Elan aqueduct

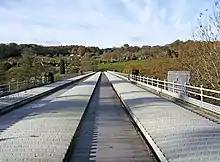
View over the aqueduct as it crosses the River Severn

Work on the first of the route from the Elan Valley was started in June 1896 by Birmingham Corporation Water Department. The aqueduct was built in sections by outside contractors, using three types of construction depending on the nature of the terrain it had to cross. "Cut and cover" was essentially a brick lined channel which was manually dug as a trench, then roofed over and concealed underground. Where the route of the aqueduct encountered high ground above the gradient needed to maintain the downward slope, a certain amount of tunnelling was required; at one point the tunnel is 100 metres below ground, ensuring the aqueduct was at only 220 metres above sea level. This totalled around , with the longest single length being just over . The third construction type was the use of either bridged aqueducts or inverted syphons to cross valleys and rivers where the ground level dropped too steeply for the required hydraulic gradient to be maintained. The pipeline was continued at the other side of the valley at the same height as the delivery pipe. With the inverted syphon technique, the water naturally fills the lower section of pipe due to the head of water and flow continues downstream.